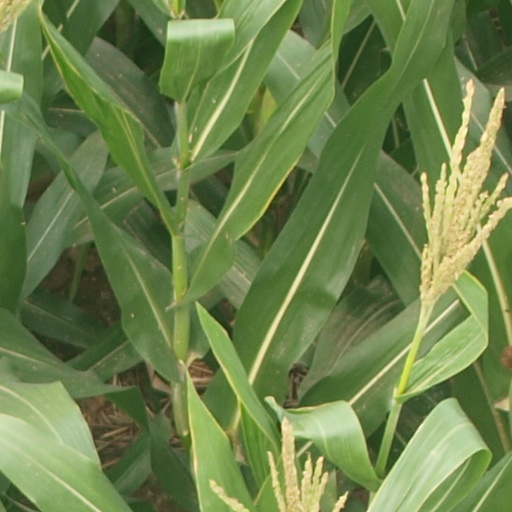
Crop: maize; corn